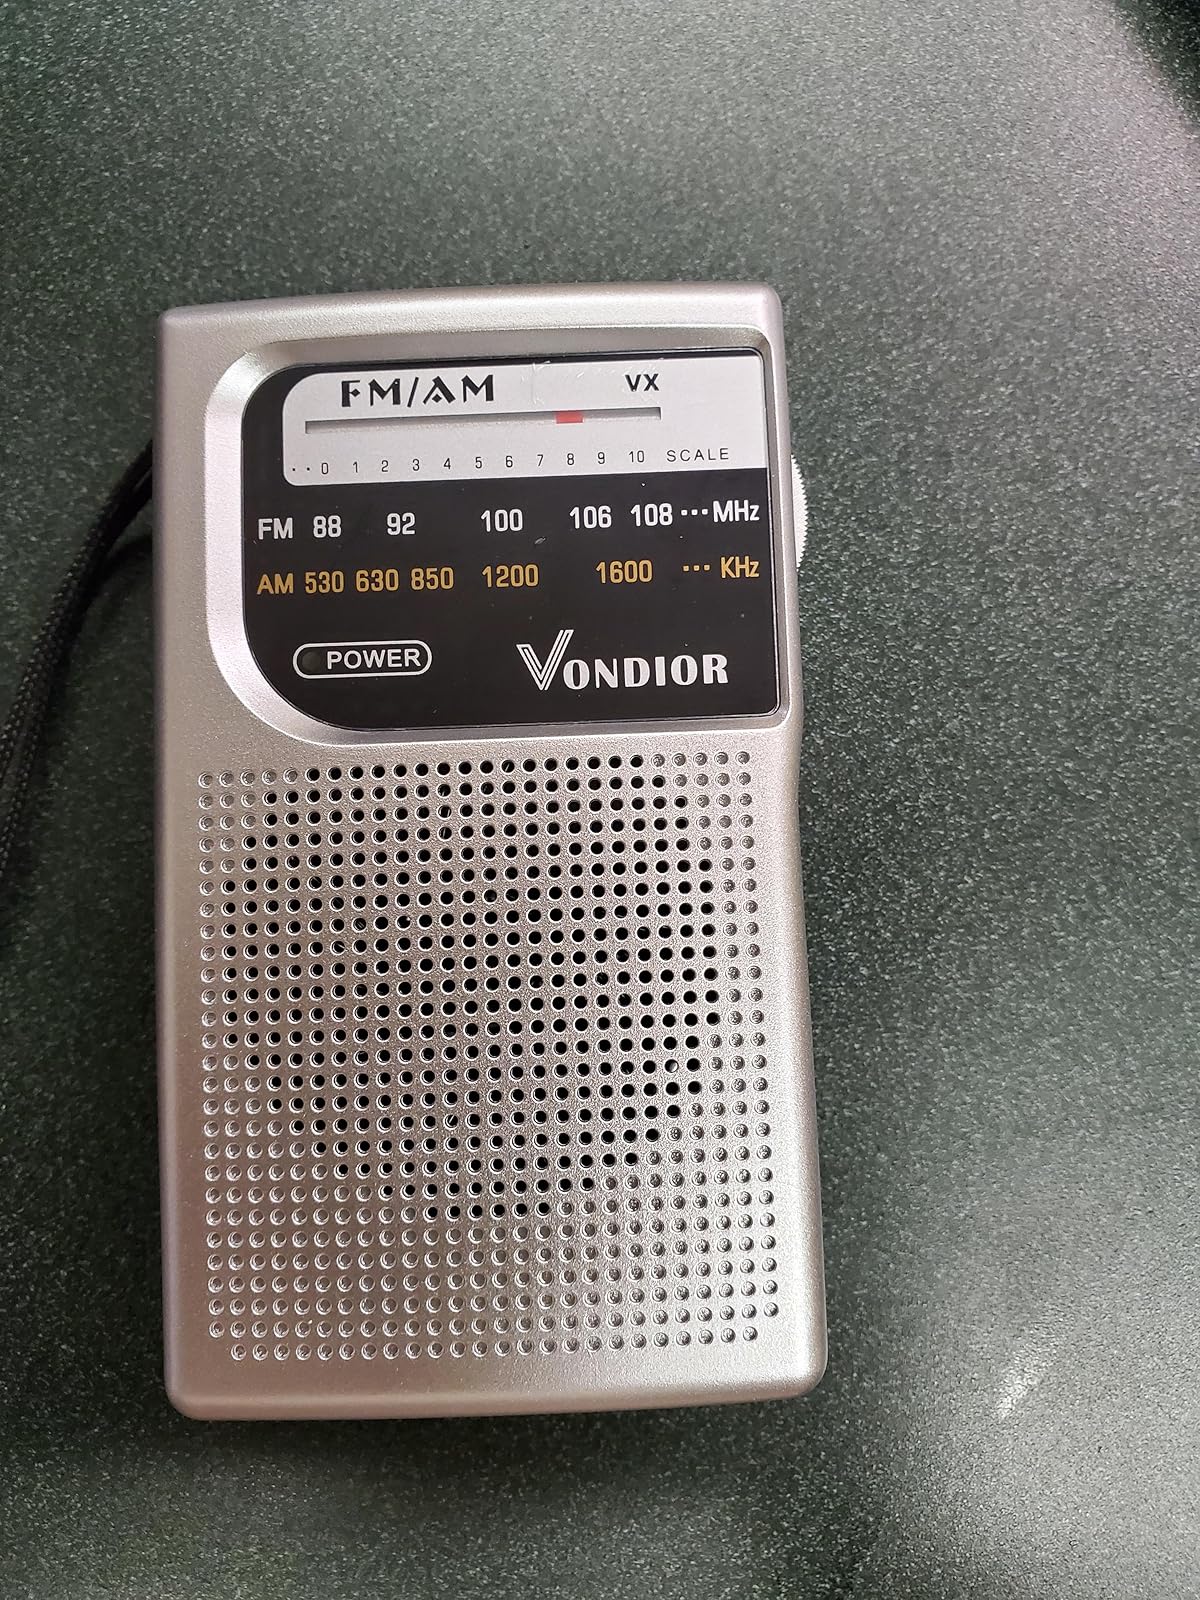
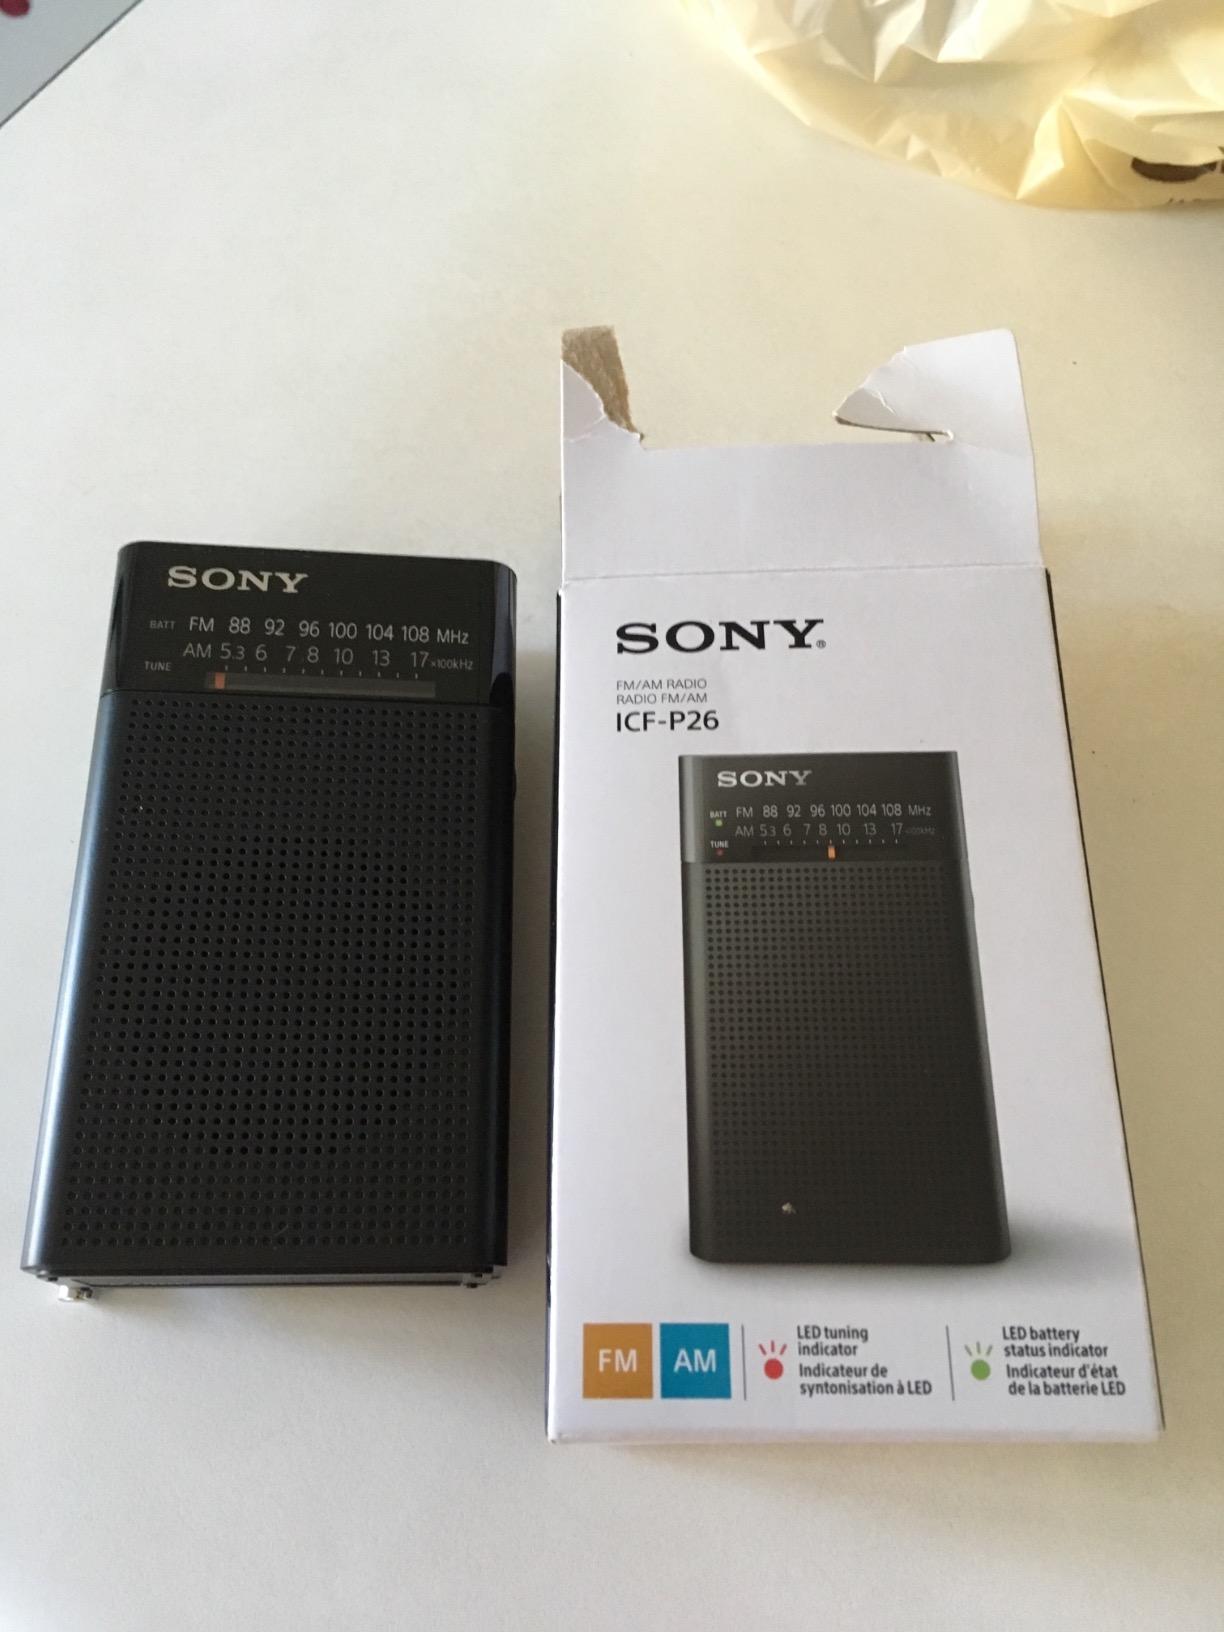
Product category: radio
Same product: no